Niles, Michigan

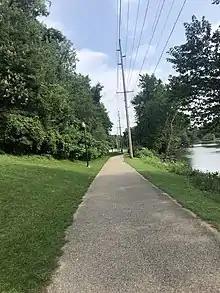
The Indiana-Michigan River Valley Trail, looking southbound, as it runs through Niles. The St. Joseph River can be seen on the right.

Chapin Mansion, built by Henry A. Chapin and formerly serving as Niles City Hall, is located downtown.